Political legitimacy

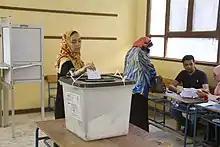
One measurement of civil legitimacy is who has access to the vote.

The political legitimacy of a civil government derives from agreement among the autonomous constituent institutions—legislative, judicial, executive—combined for the national common good. In the United States, this issue has surfaced around how voting is impacted by gerrymandering, the United States Electoral College's ability to produce winners by minority rule and discouragement of voter turnout outside of swing states, and the repeal of part of the Voting Rights Act in 2013.